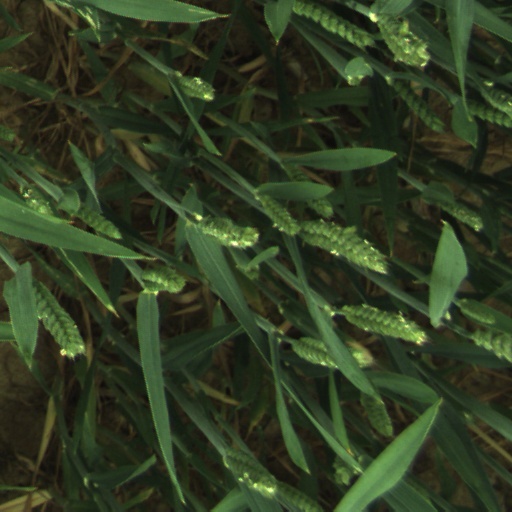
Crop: wheat